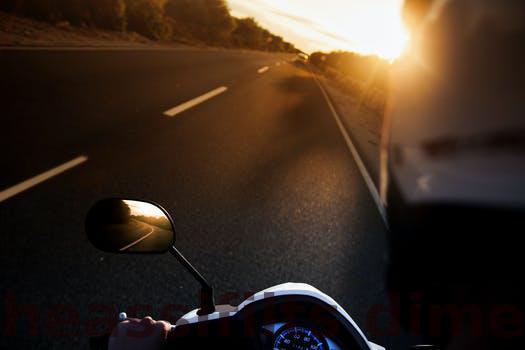
Label: Watermark